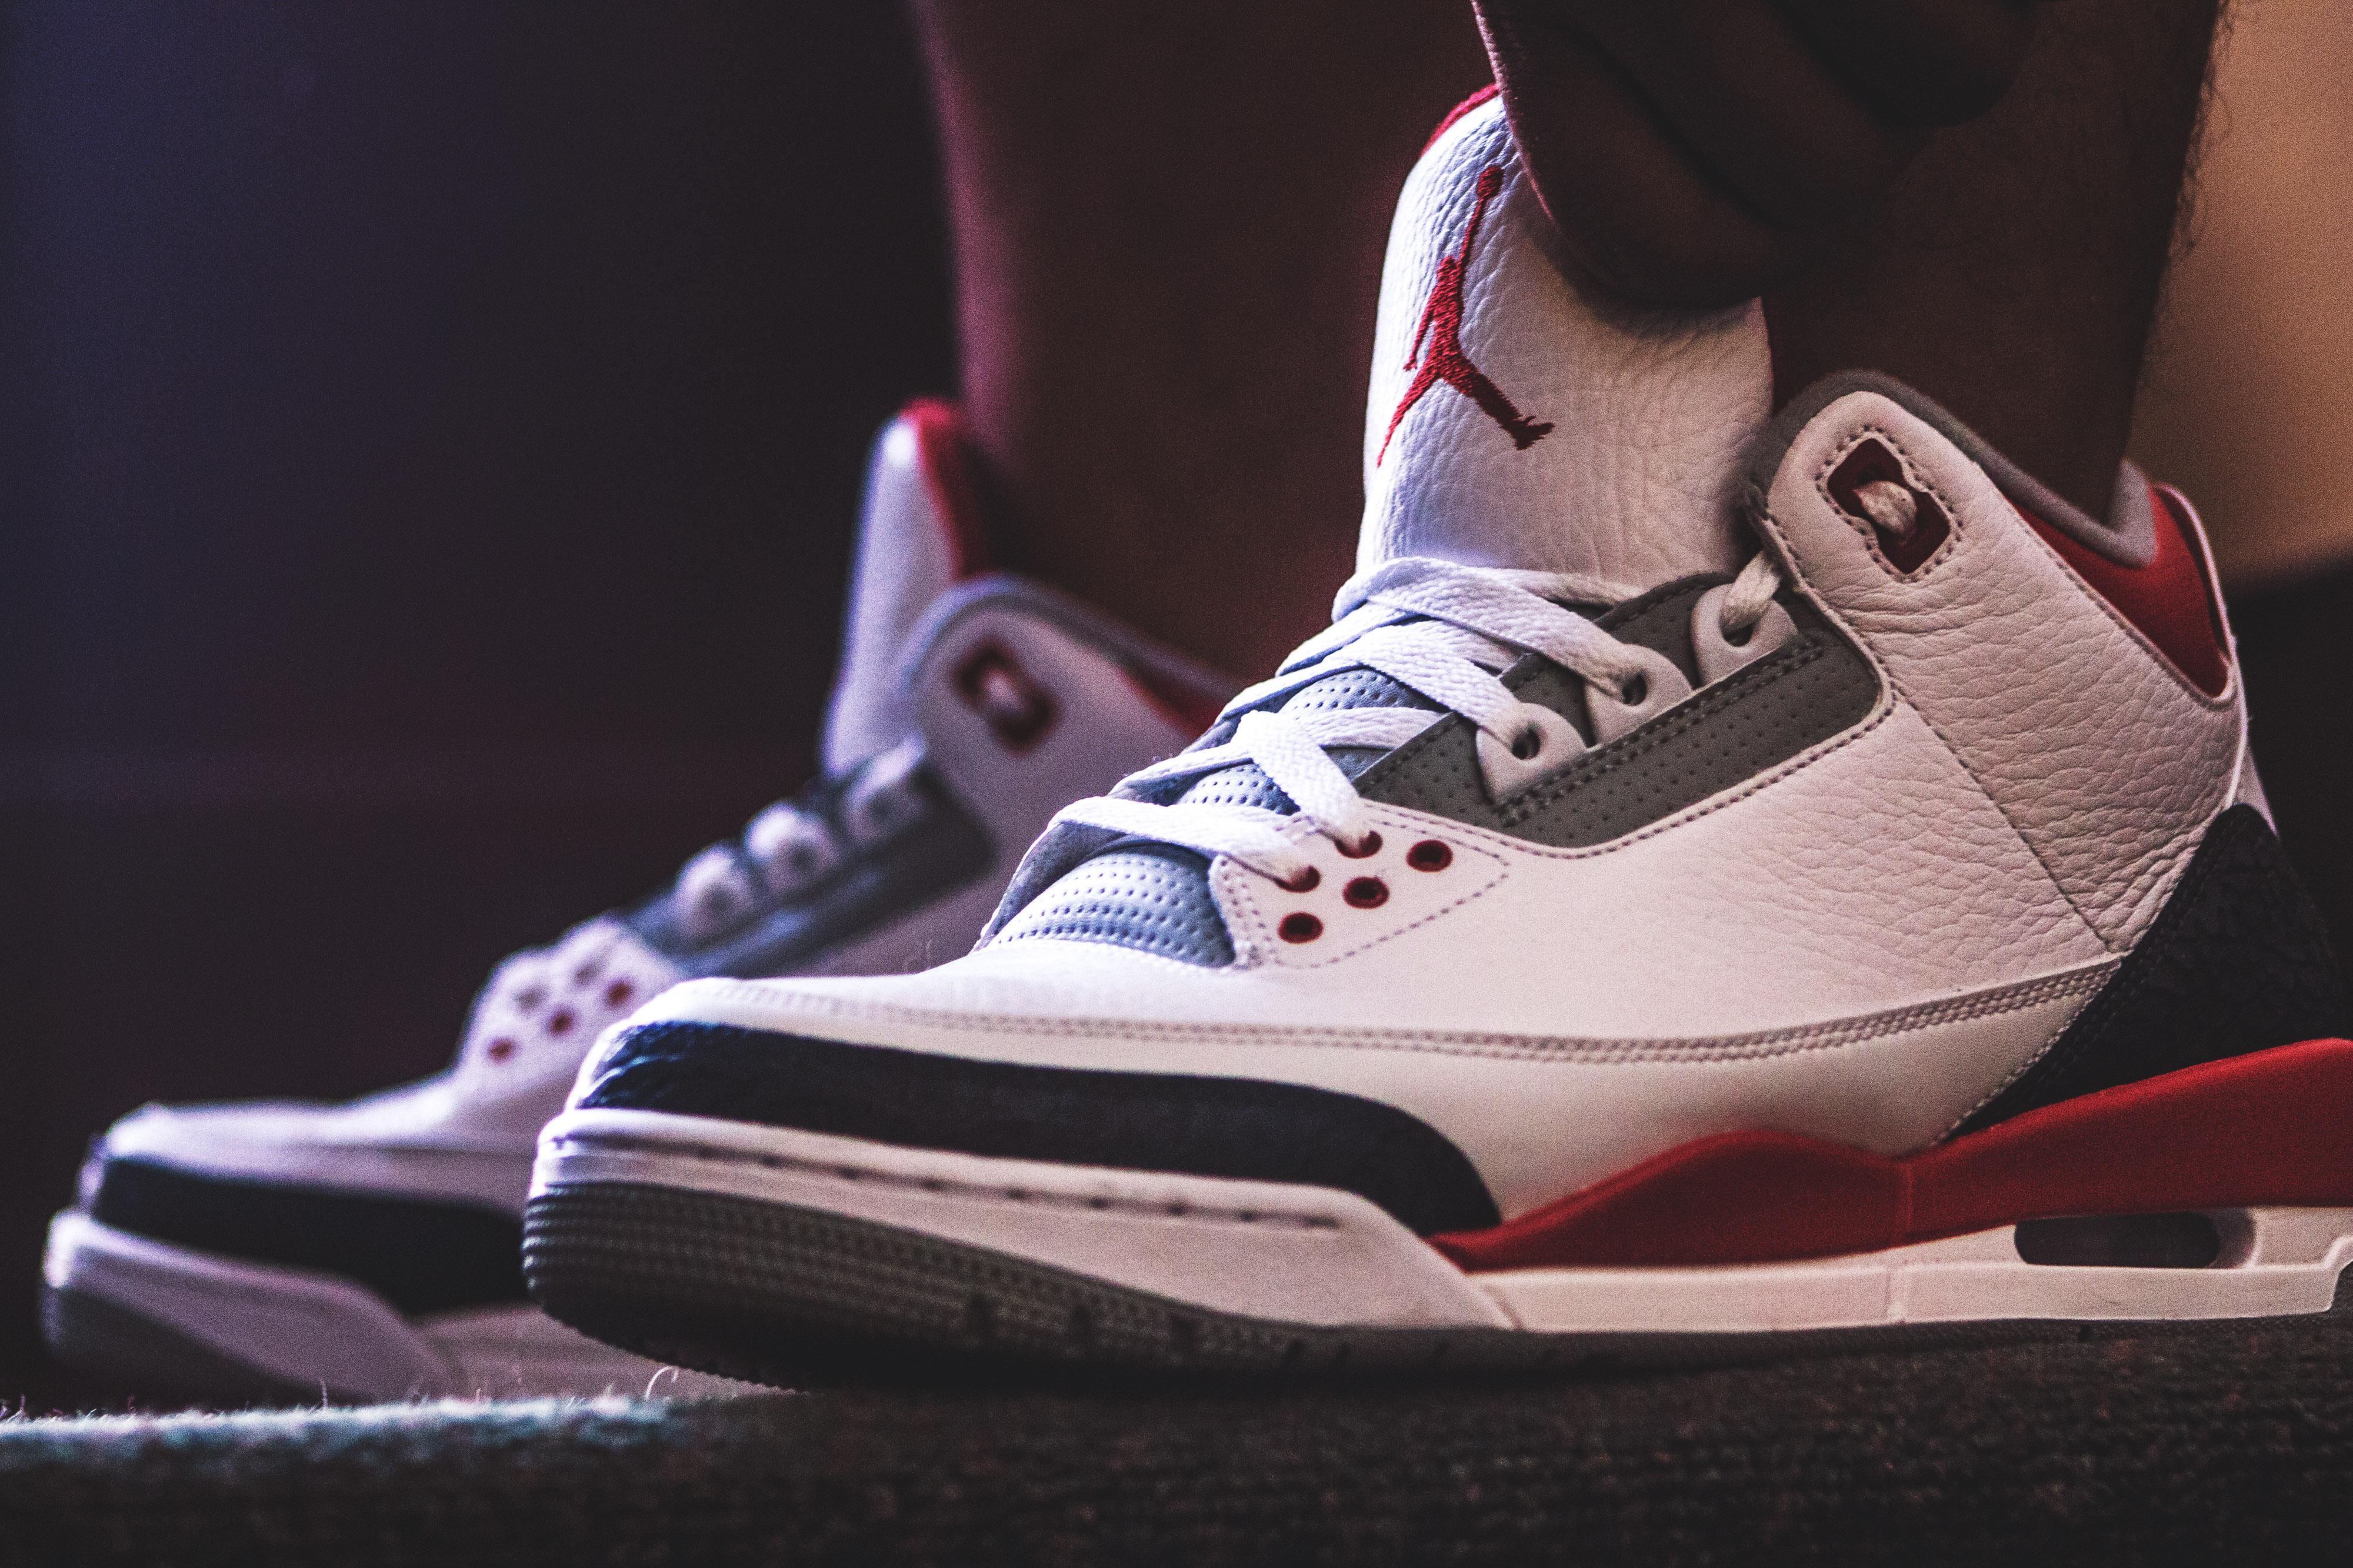
shoe, footwear, white, sneakers, black, red, pink, carmine, sportswear, purple, outdoor shoe, brown, maroon, basketball shoe, walking shoe, athletic shoe, photography, magenta, space